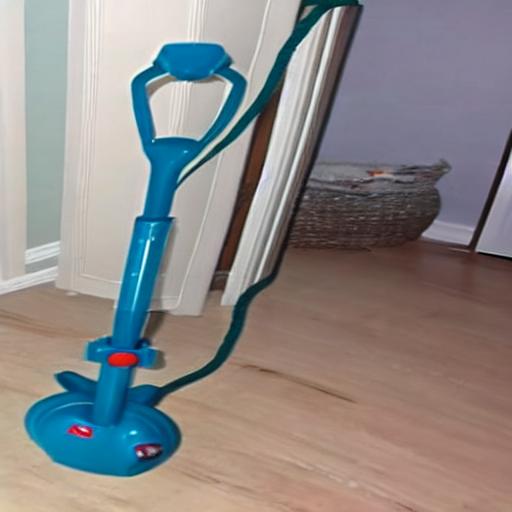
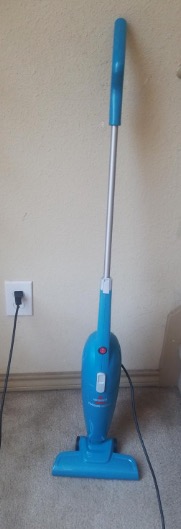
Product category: items_vacuum
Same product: no